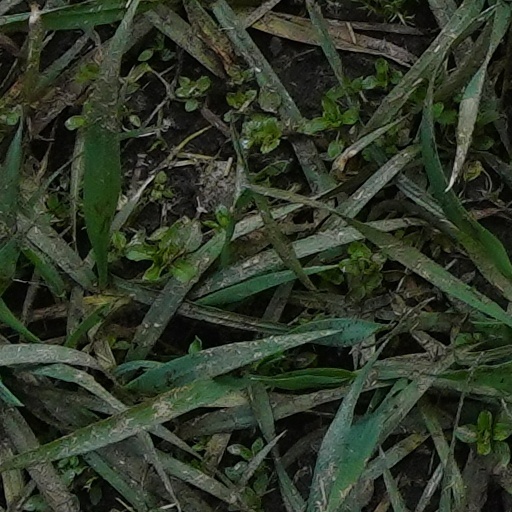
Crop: wheat